Architecture of Monaco

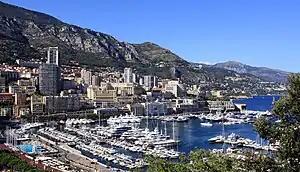
Architectural landscape of Monaco

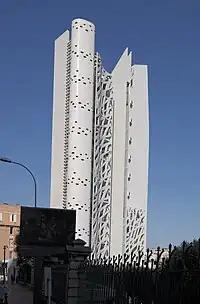
The modern highrise Tour Simona in Monaco by architect Jean-Pierre Lott

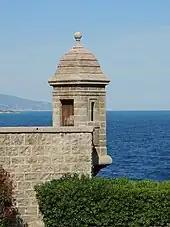
A traditional turret at Fort Antoine Theatre in Monaco

Monaco is known for its wide range of architecture for a small country. The geography of Monaco, which consists of sharp hills and narrow coastline, influences the Monagasque architecture. The narrow roads have led to architectural construction being built into the hills in limited amounts of space. This limited space has, more recently, the issue of construction in Monaco has created social disruption.